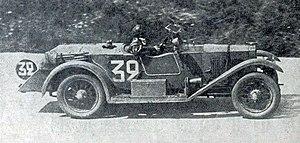
La SCAP 1.L de Guilbert et Clément, victorieuse de sa classe aux 24 Heures de Paris 1927, à Montlhéry.
La S.C.A.P. fut créée en 1912 par MM. Launay et Margaria. Elle a construit des automobiles jusqu'en 1929. Elle a aussi fabriqué sous licence des moteurs d’avions Hispano-Suiza pendant la guerre et livré des moteurs à d'autres constructeurs automobiles.